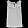
Label: Shirt